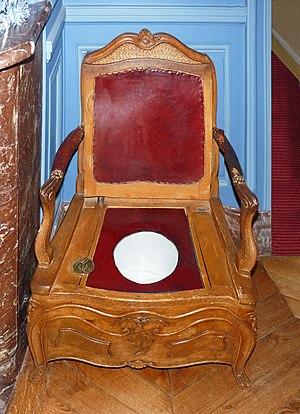
Château de Breteuil en Essonne. Chaise percée du 19 e siècle.
La plomberie est un métier très ancien, dont l'origine remonte à la construction des pyramides en Égypte antique ; attesté par des tuyaux en cuivre vieux de 4 500 ans, c'est un métier qui n'a cessé de s'améliorer et de se développer au cours des siècles et des générations de plombiers qui l'on servi.